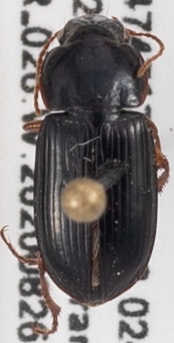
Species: Harpalus herbivagus
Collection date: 2020-08-26 04:00:00
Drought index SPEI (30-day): -1.852
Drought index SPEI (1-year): -1.45
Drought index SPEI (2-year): -1.01